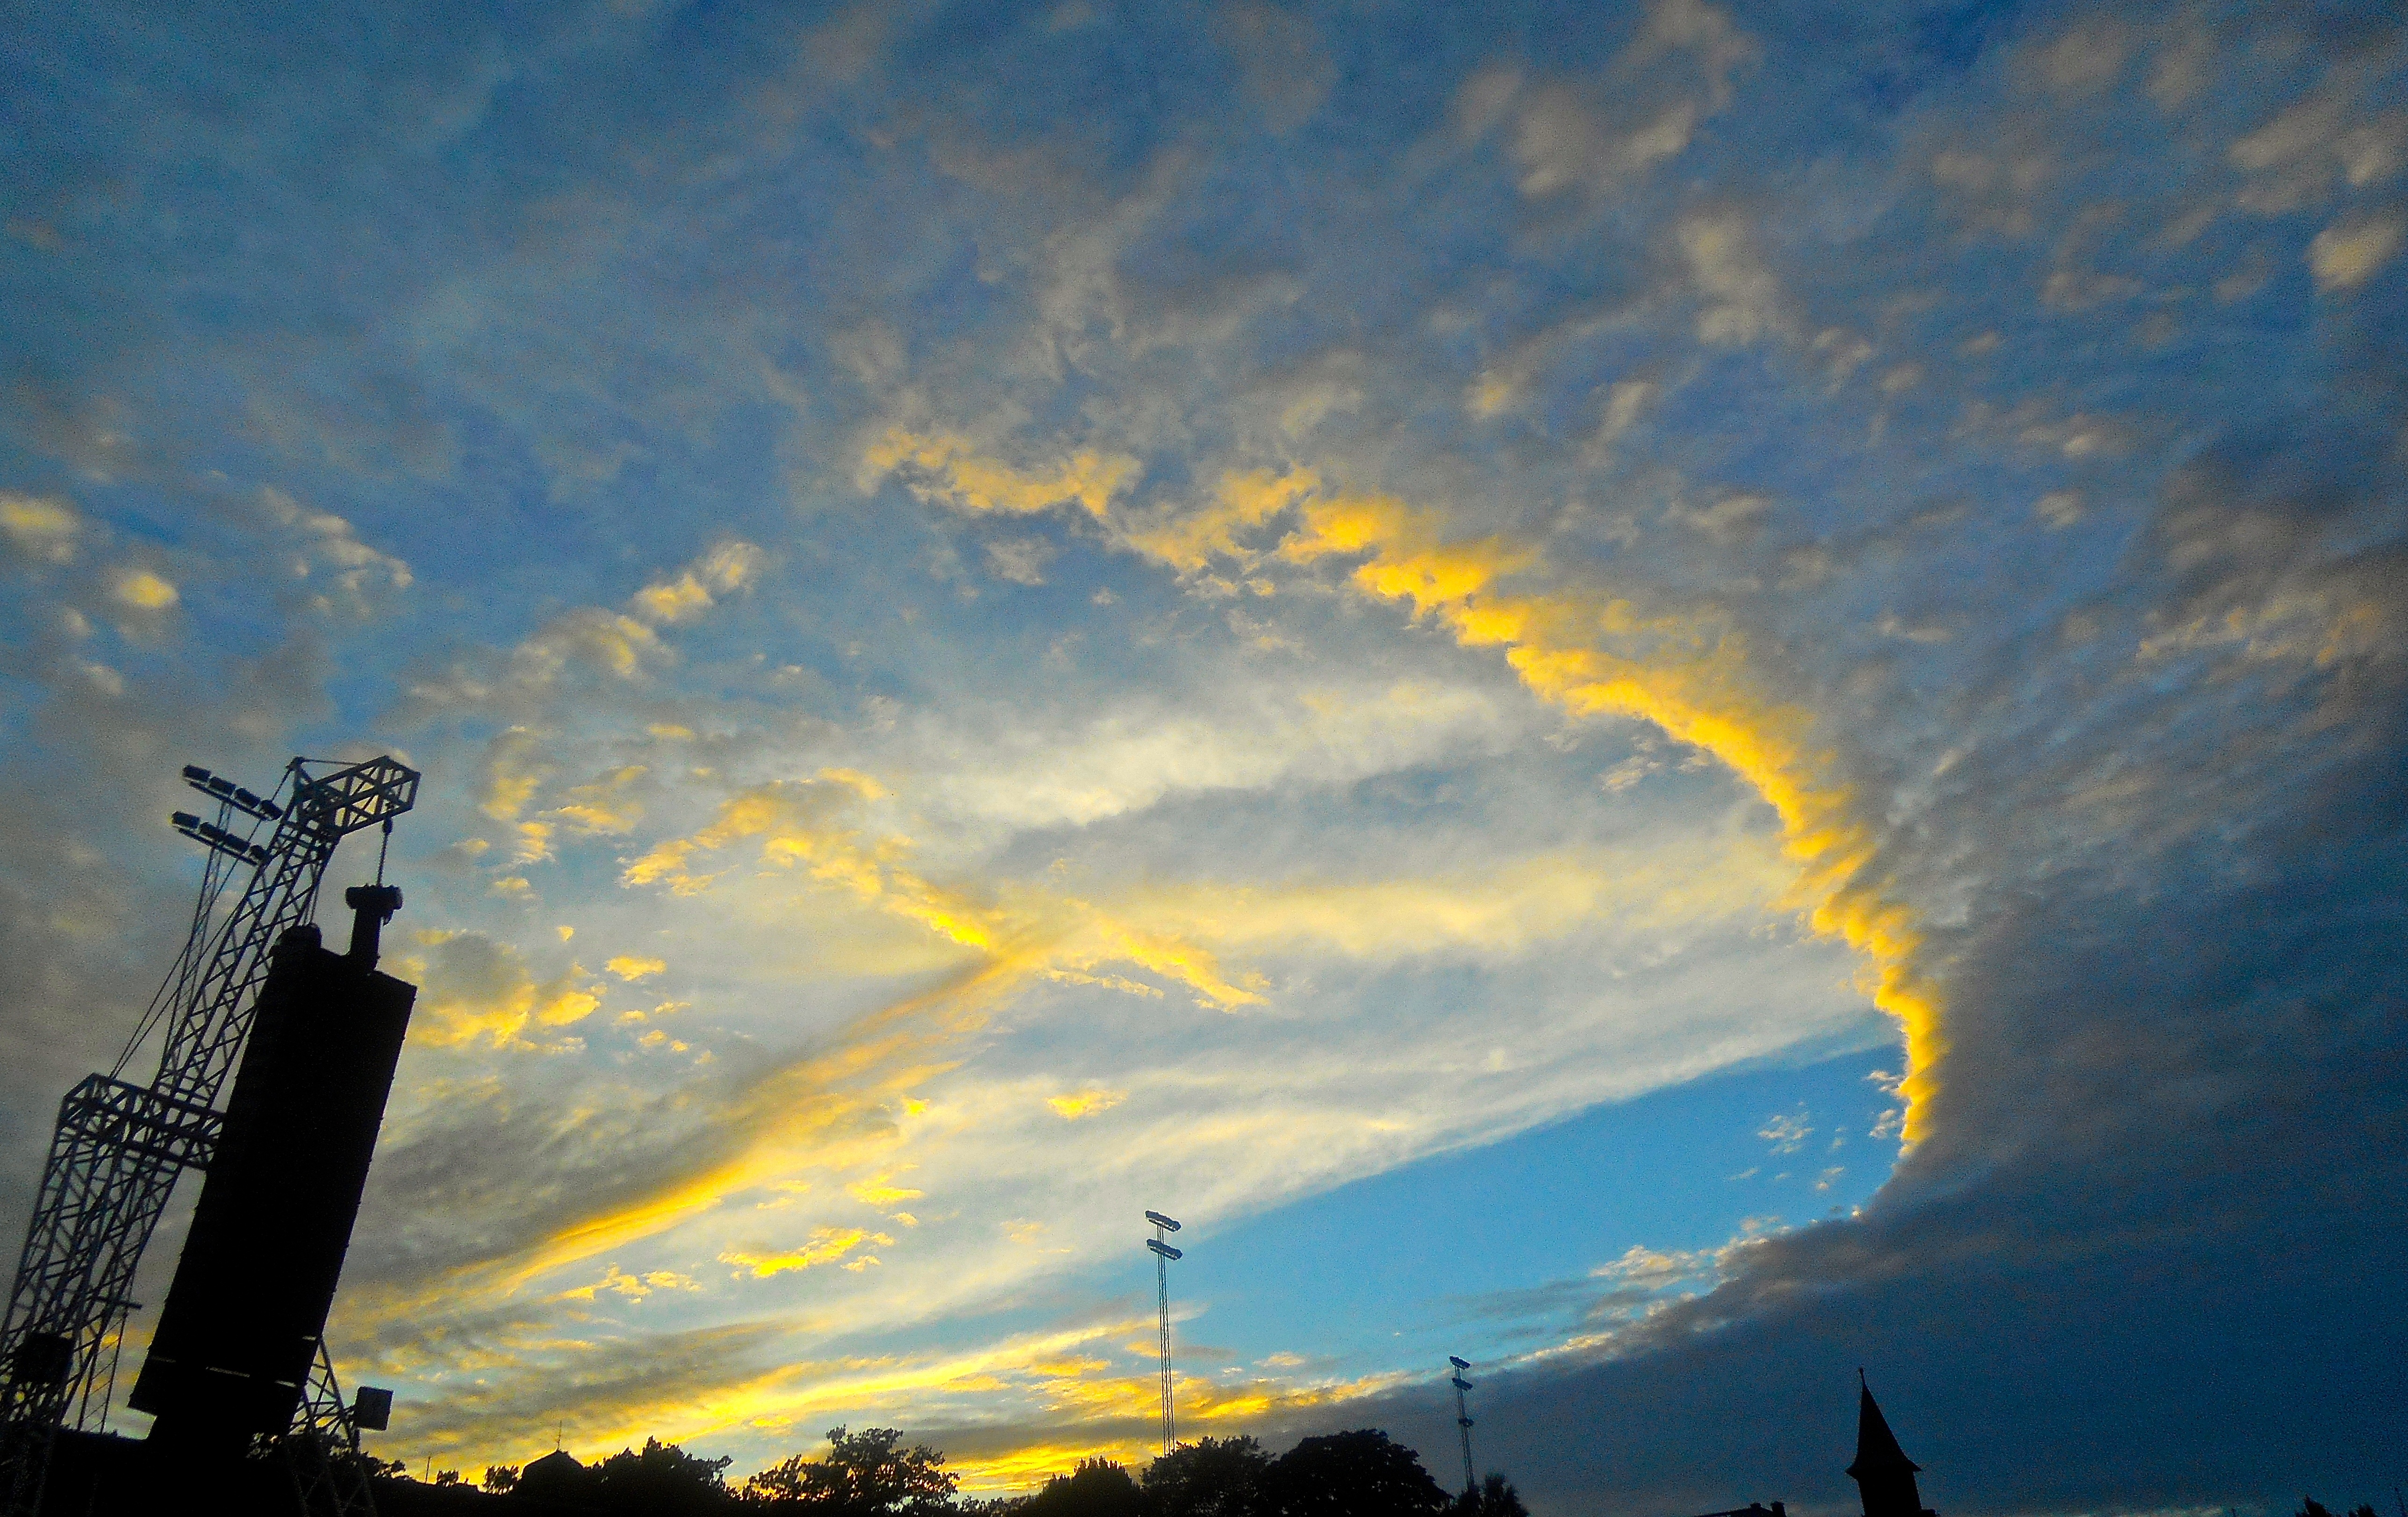
horizon, cloud, sky, sun, sunrise, sunset, sunlight, morning, dawn, atmosphere, dusk, evening, hope, holes, himmel, afterglow, meteorological phenomenon, atmosphere of earth, east stockholm